Deathdream

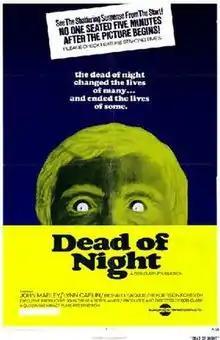
"Deathdream" theatrical release poster under its original title "Dead of Night"

Deathdream (originally released as Dead of Night) is a 1974 horror film directed and produced by Bob Clark, written by Alan Ormsby, and starring Richard Backus, John Marley, and Lynn Carlin. Inspired by the W. W. Jacobs short story "The Monkey's Paw", the film is about young American soldier Andy Brooks (Backus) who returns home after seemingly being killed in Vietnam, only now as an undead, vampiric creature.